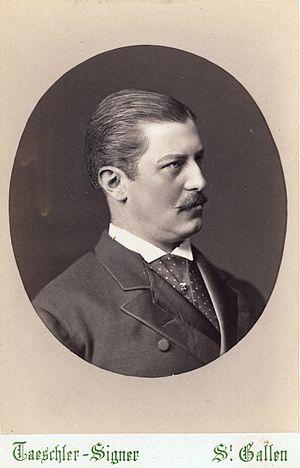
Frédéric de Hohenzollern-Sigmaringen (1843-1904)
Le prince Frédéric de Hohenzollern-Sigmaringen, né le 25 juin 1843 à Inzigkofen, près de Sigmaringen, et mort le 2 décembre 1904 à Munich, quatrième et dernier fils de Charles-Antoine de Hohenzollern-Sigmaringen et de Joséphine de Bade est un membre de la famille princière de Hohenzollern-Sigmaringen. Il est également général prussien de la Cavalerie.